Little Miss Optimist

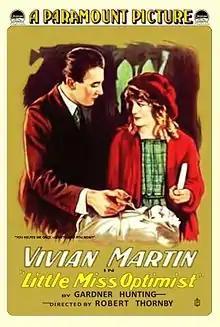
Theatrical release poster

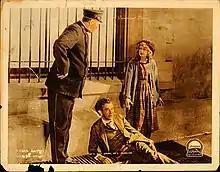
Contemporary lobby card

Little Miss Optimist is a 1917 American silent drama film directed by Robert Thornby and written by Gardner Hunting. The film stars Vivian Martin, Tom Moore, Charles West, Ernest Joy, Charles K. Gerrard, and Helen Bray. The film was released on August 26, 1917, by Paramount Pictures.